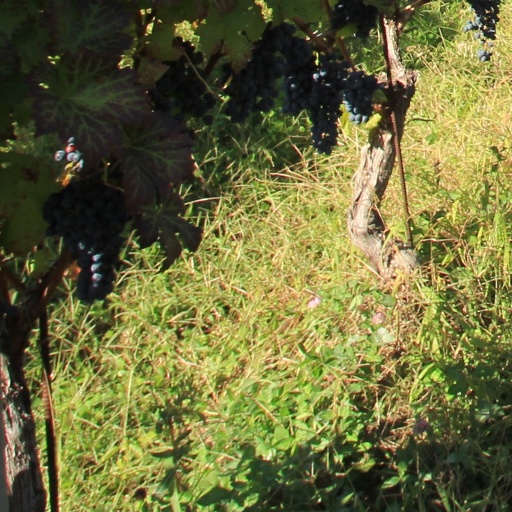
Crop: grape